Christian culture

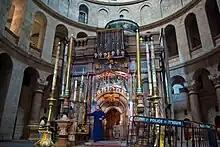
Tomb of Jesus in the Holy Sepulchre church in Jerusalem.

Christianity played a prominent role in the development of Western civilization, in particular, the Catholic Church and Protestantism. Western culture, throughout most of its history, has been nearly equivalent to Christian culture, and much of the population of the Western hemisphere could broadly be described as cultural Christians. The notion of Europe and the Western world has been intimately connected with the concept of Christianity and Christendom, many even consider Christianity to be the link that created a unified European identity, although some progress originated elsewhere: Renaissance and Romanticism began with the curiosity and passion of the pagan world of old.